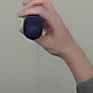
Product: nivea_rollon